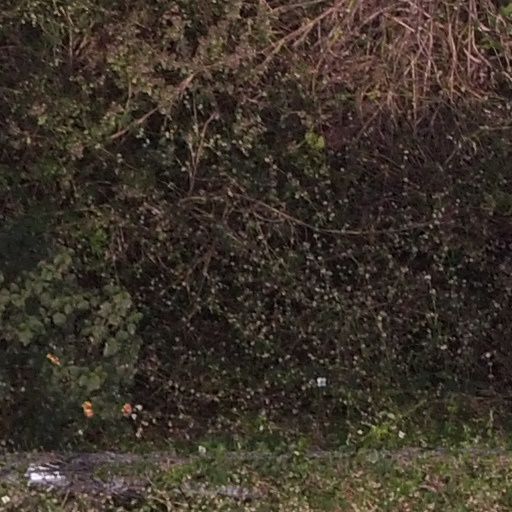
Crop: maize; corn